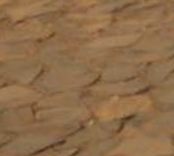
Surface type: sett